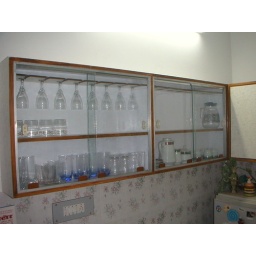
glass cabinet in kitchen